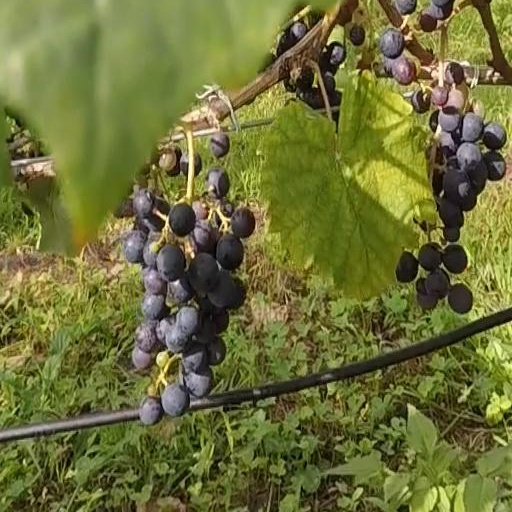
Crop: grape